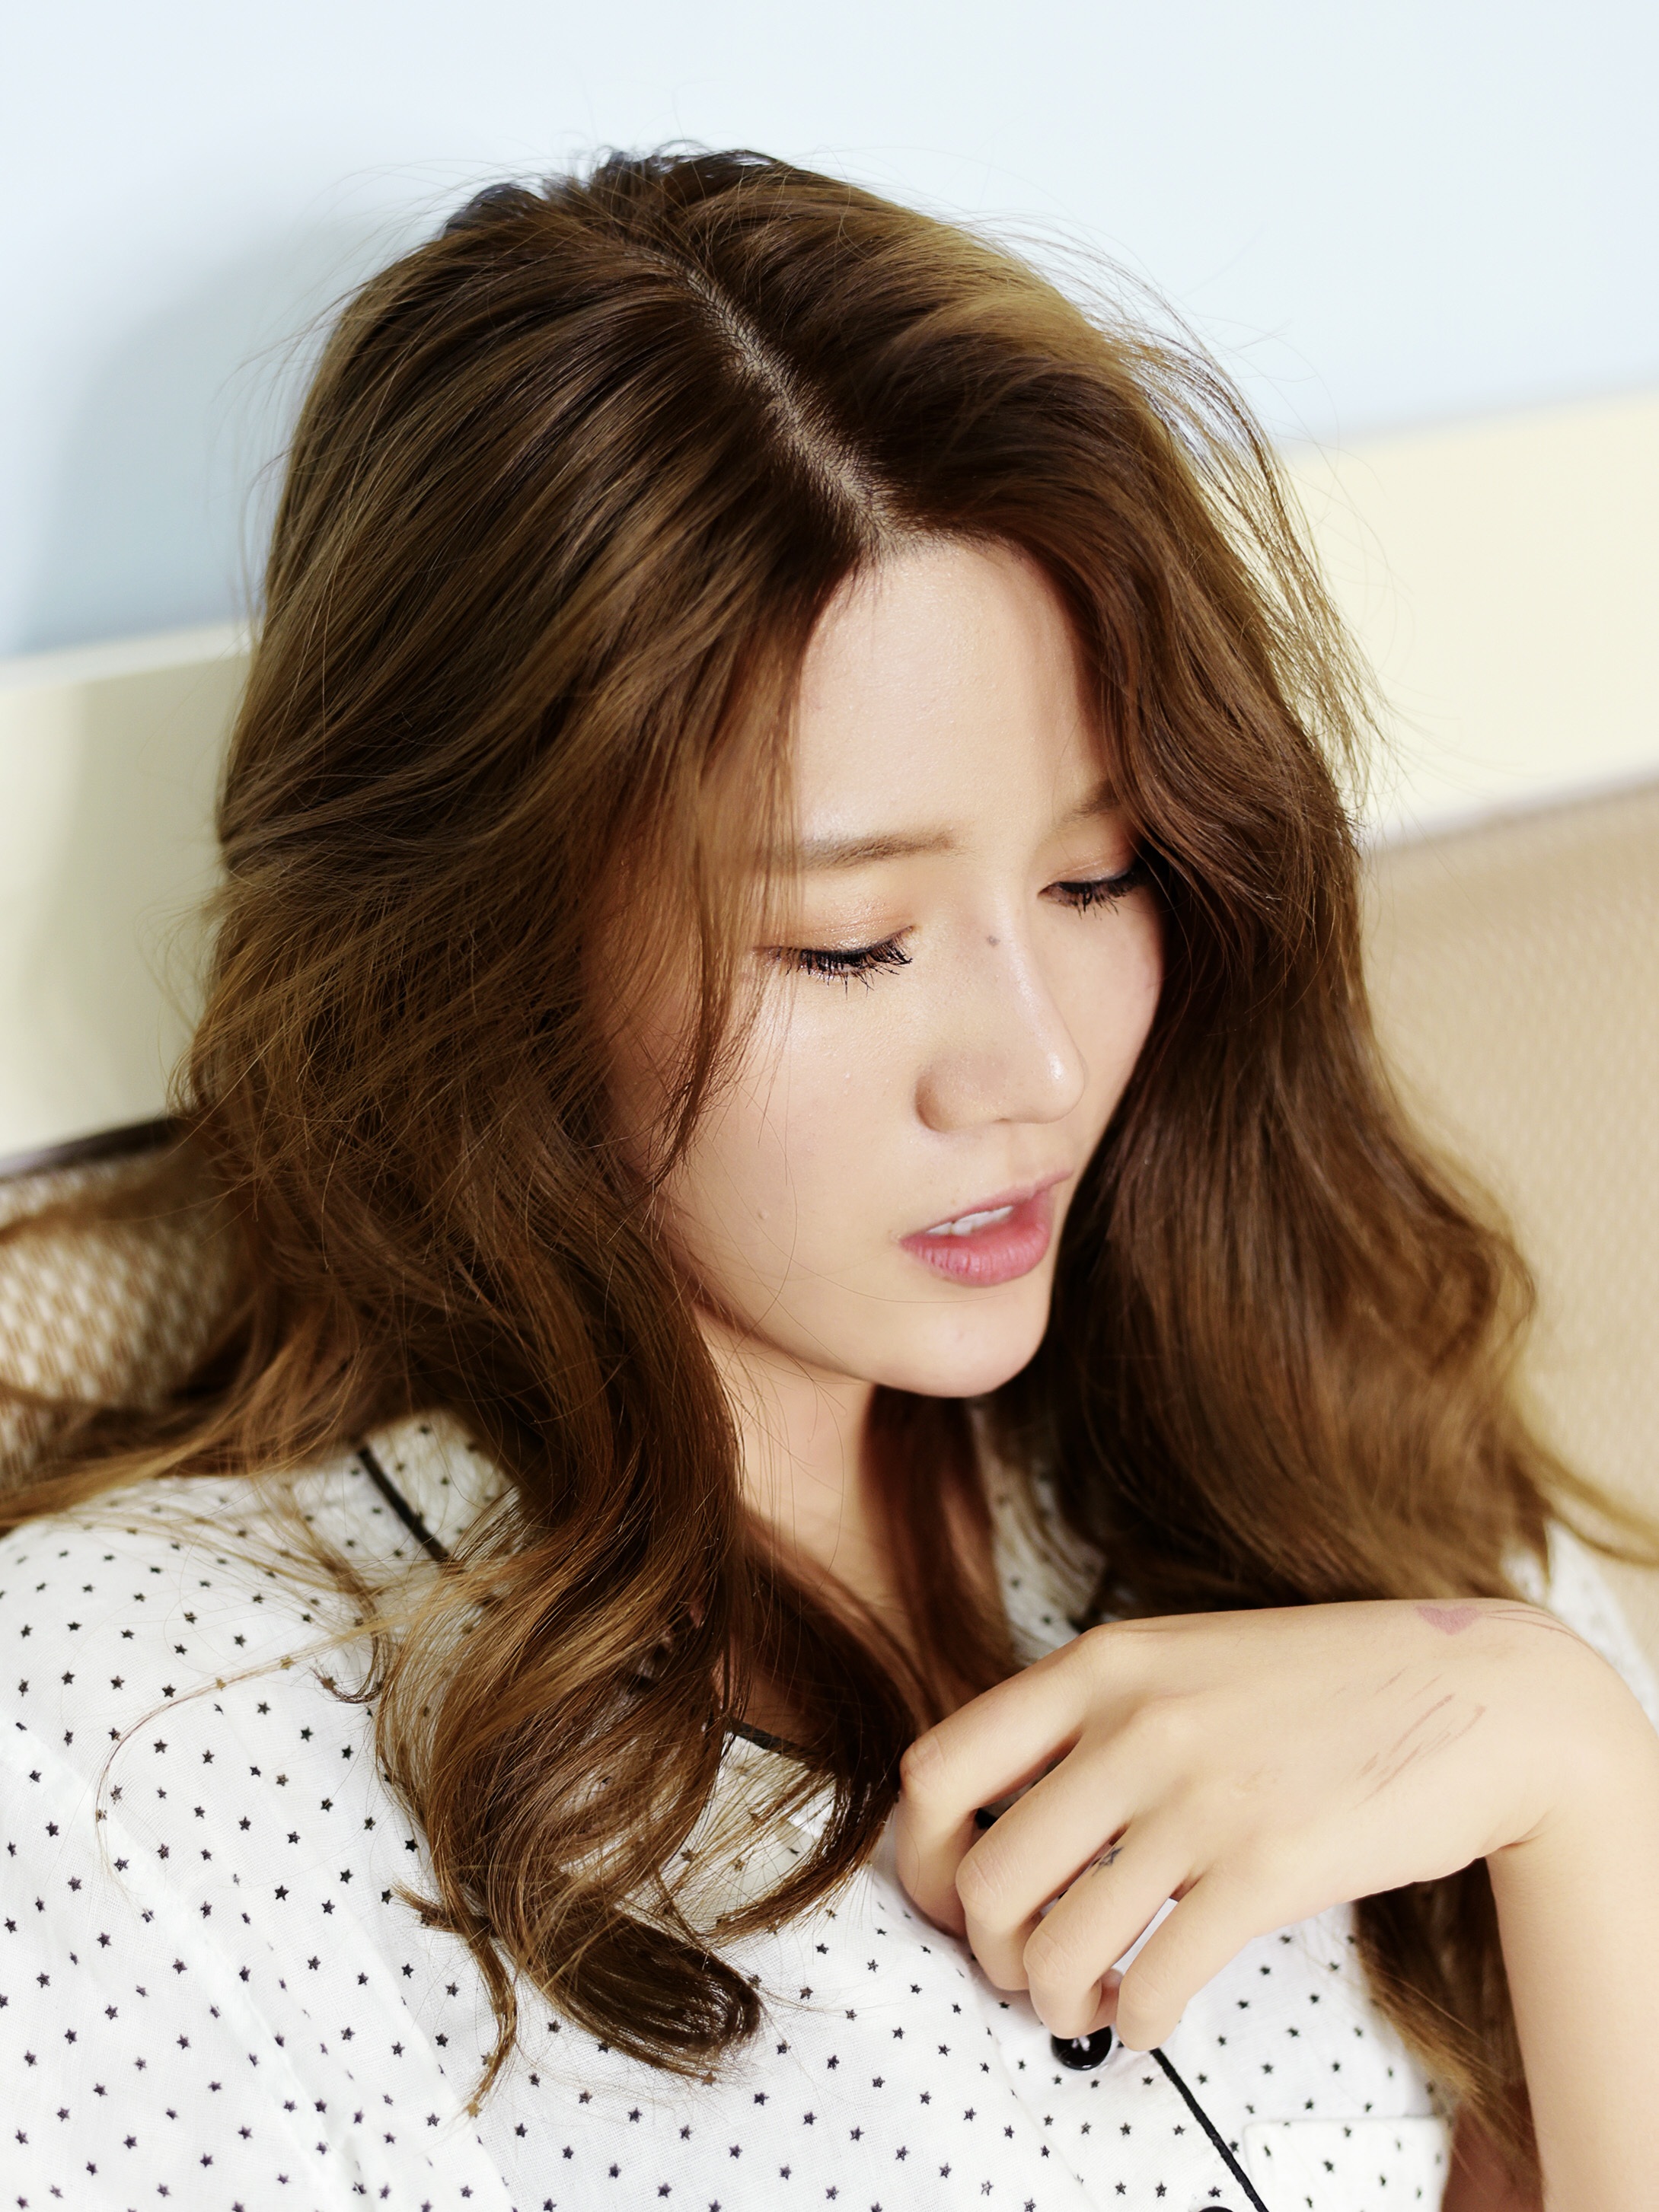
hair, model, young, lip, hairstyle, eyebrow, long hair, black hair, face, nose, girls, head, beauty, beautiful, blond, brilliant, china, white background, photo shoot, brown hair, bangs, portrait photography, hair coloring, supermodel, layered hair